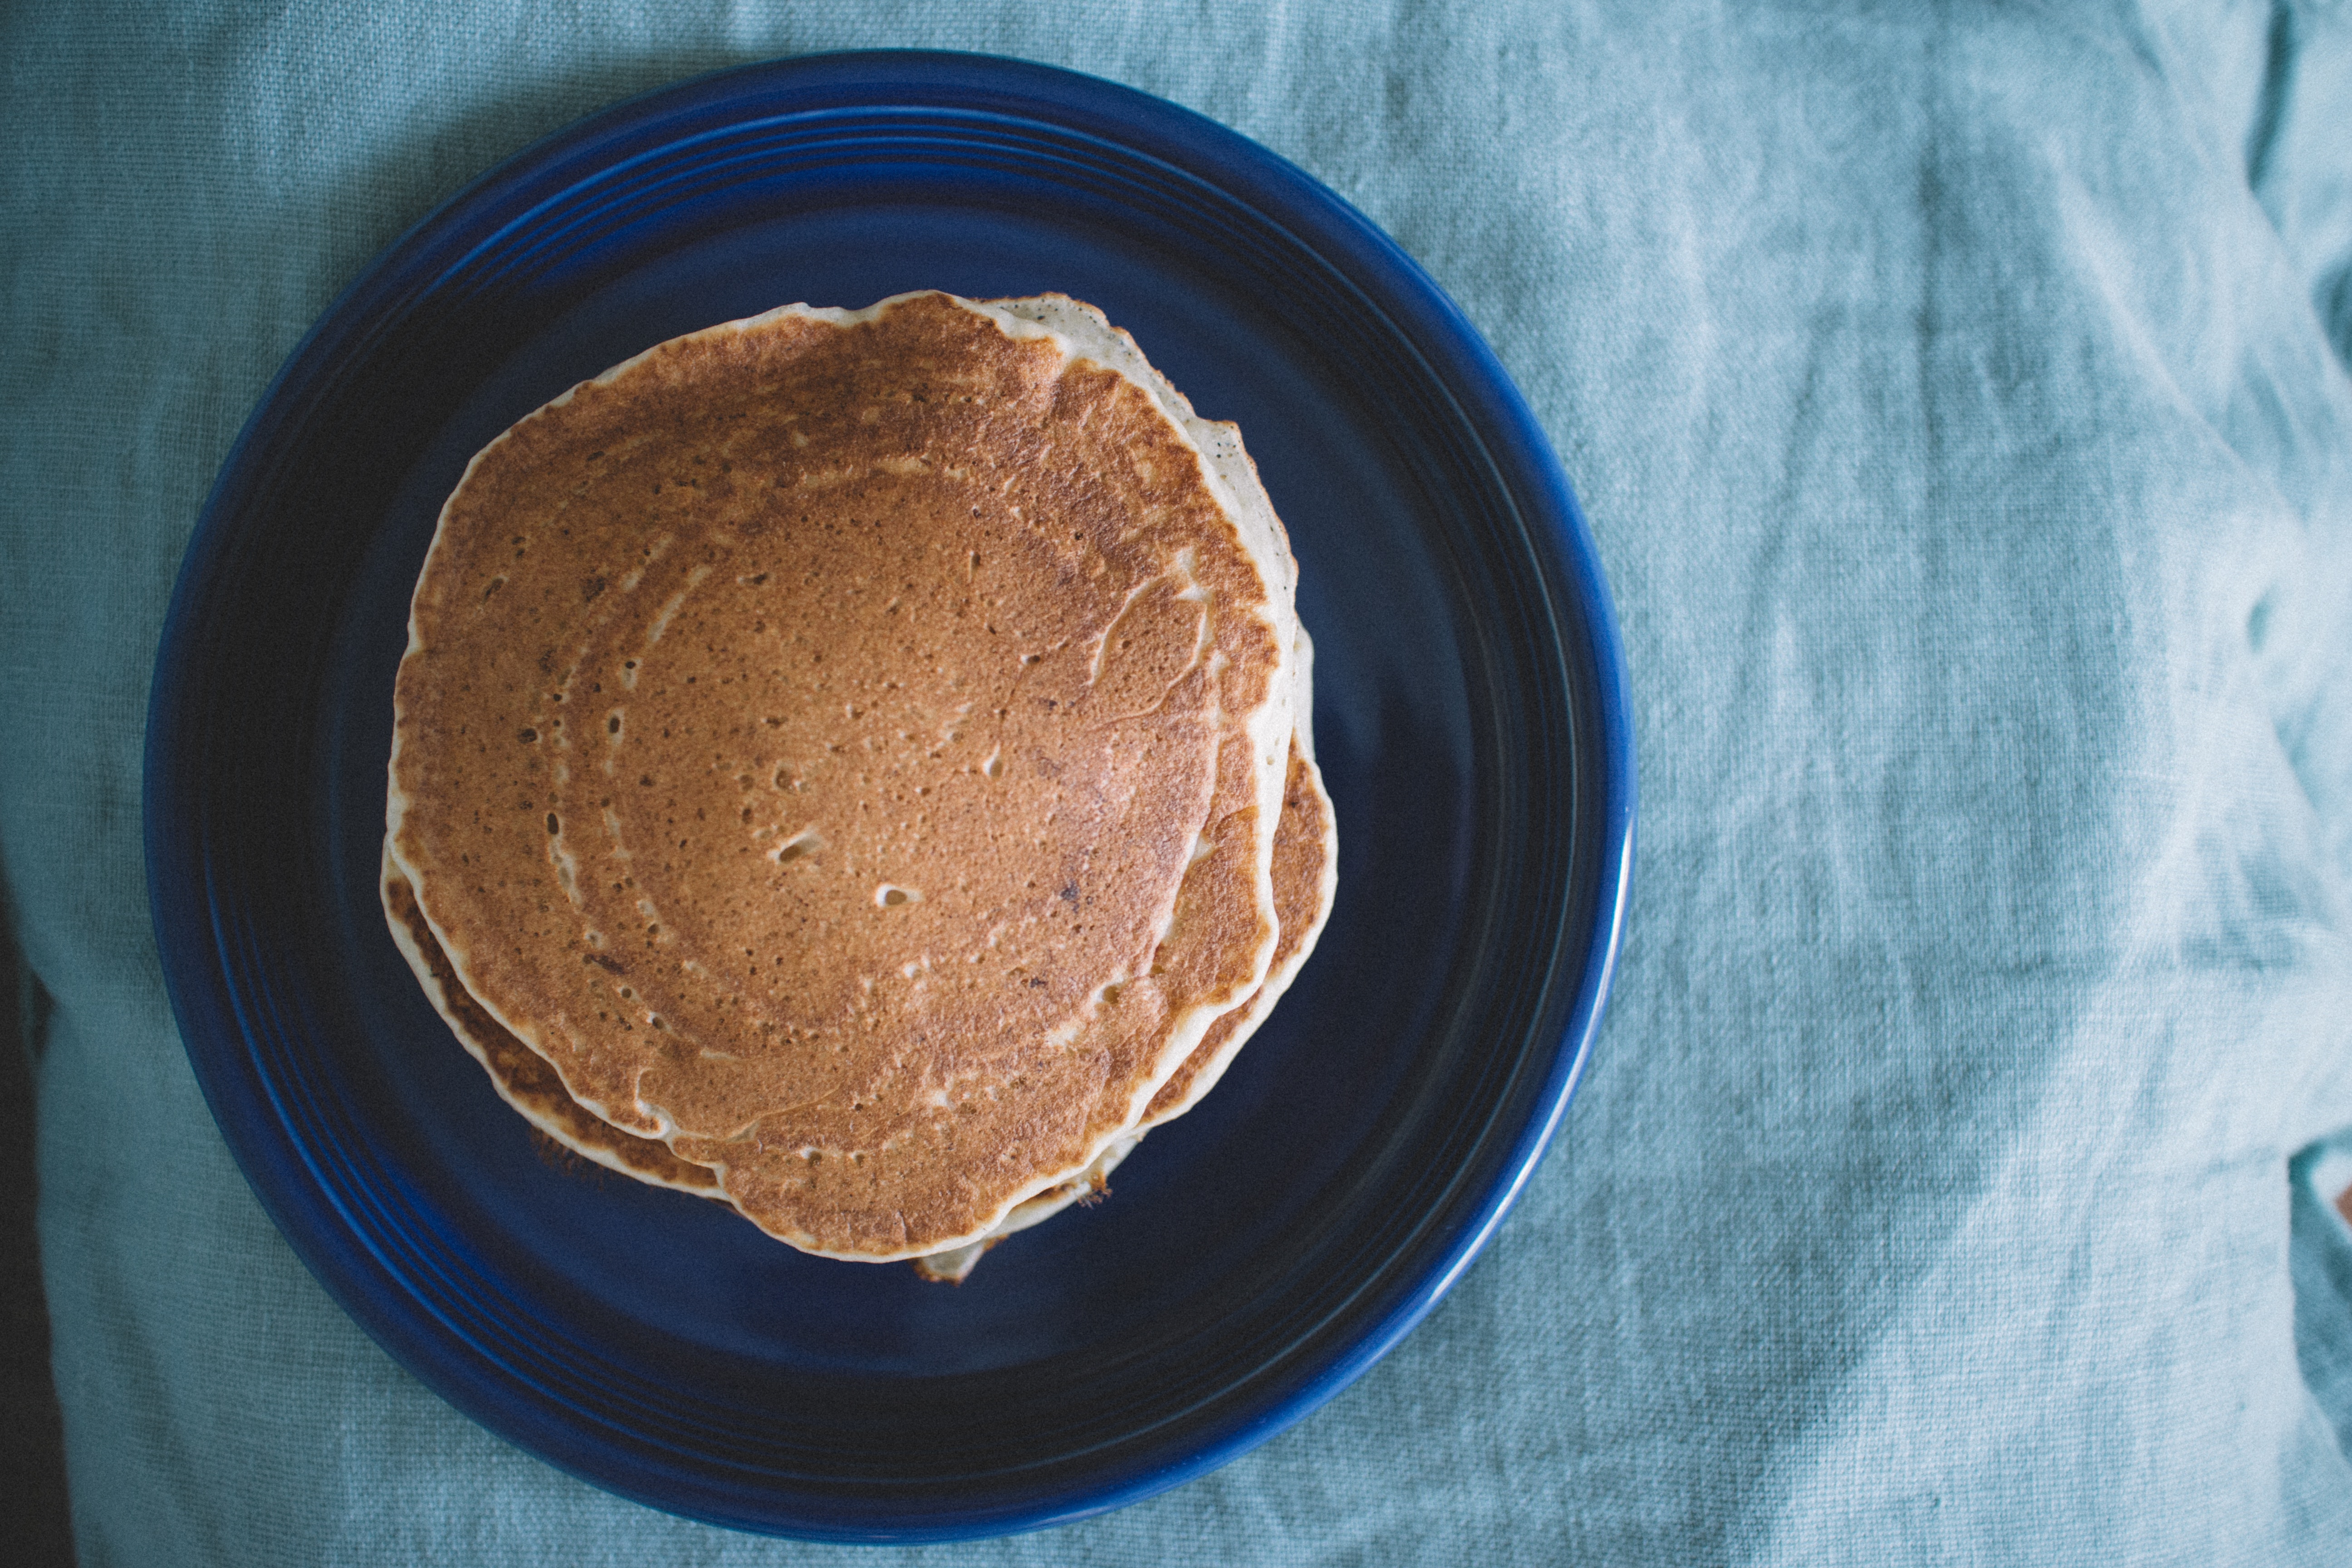
dish, food, cuisine, pancake, ingredient, breakfast, meal, dessert